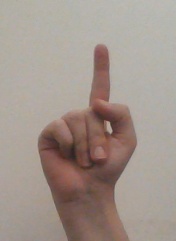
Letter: bb